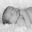
Label: baby